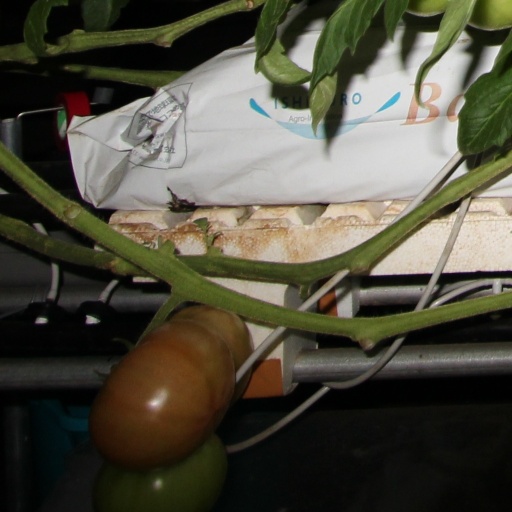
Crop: tomato